Ulster Defence Association

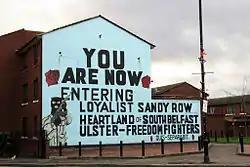
A UFF mural in the Sandy Row area of South Belfast in 2007 (since painted over in 2012)

North Belfast UDA brigadier Davy Payne was arrested after his "scout" car had been stopped at a RUC checkpoint and large caches of the weaponry were discovered in the boots of his associates' cars. He was sentenced to 19 years in prison.